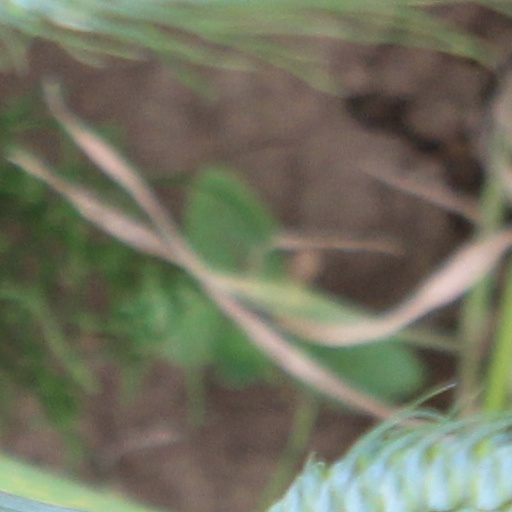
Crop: wheat